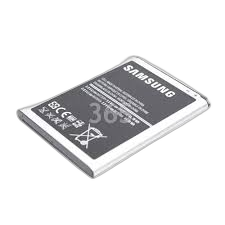
Waste category: battery